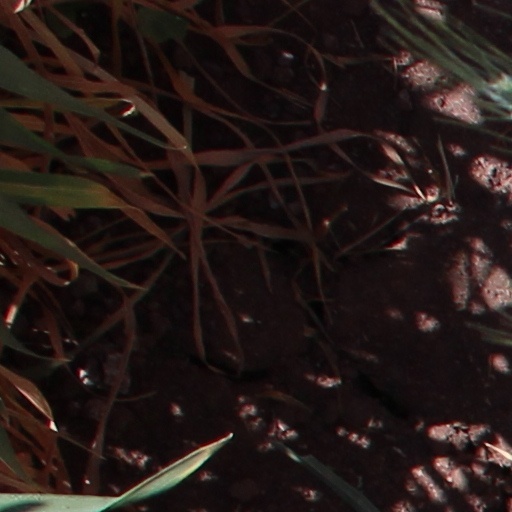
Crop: wheat